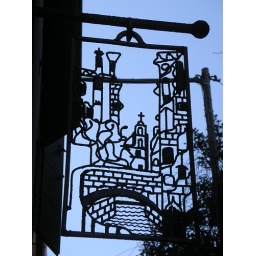
a cast iron sign that show a Venetian scene against a clear blue sky, Venice, 9 March 2007